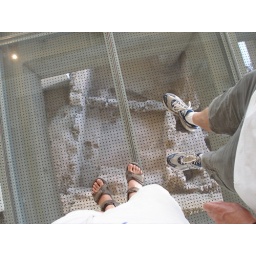
A view of the glass floor inside the Acropolis Museum showing the archaeological dig under the museum.